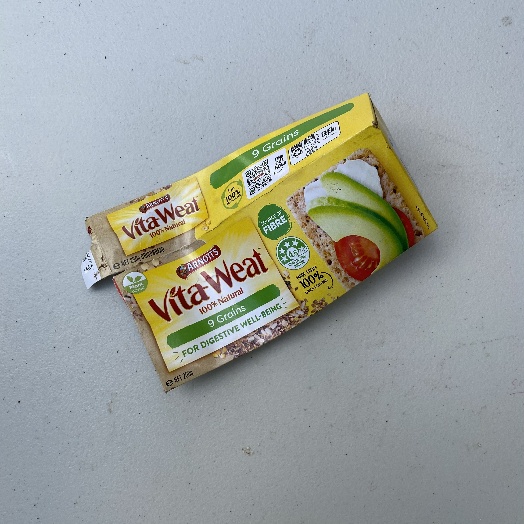
Label: Cardboard